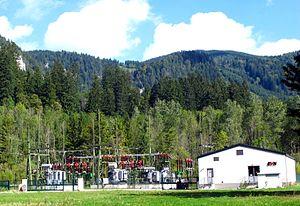
La centrale hydroélectrique d'Erlaufboden est une centrale hydroélectrique mise en service en 1924 à Erlaufboden, quartier de Mitterbach am Erlaufsee, en Basse-Autriche. Il s'agit d'une centrale de stockage. La centrale est alimentée par l'Erlauf, le Lassingbach et l'Ötscherbach et reçoit les excédents de la centrale de Wienerbruck. La centrale dispose de trois turbines Francis avec une capacité de 1,4 MW, la capacité maximale de la centrale est de 3,4 MW.